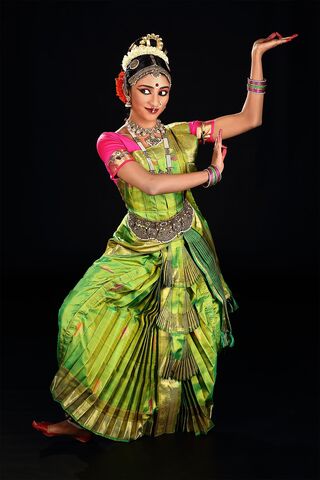
Dance form: kuchipudi